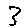
Label: 3